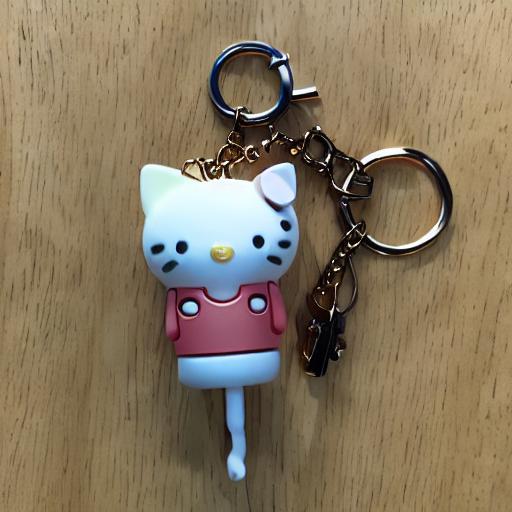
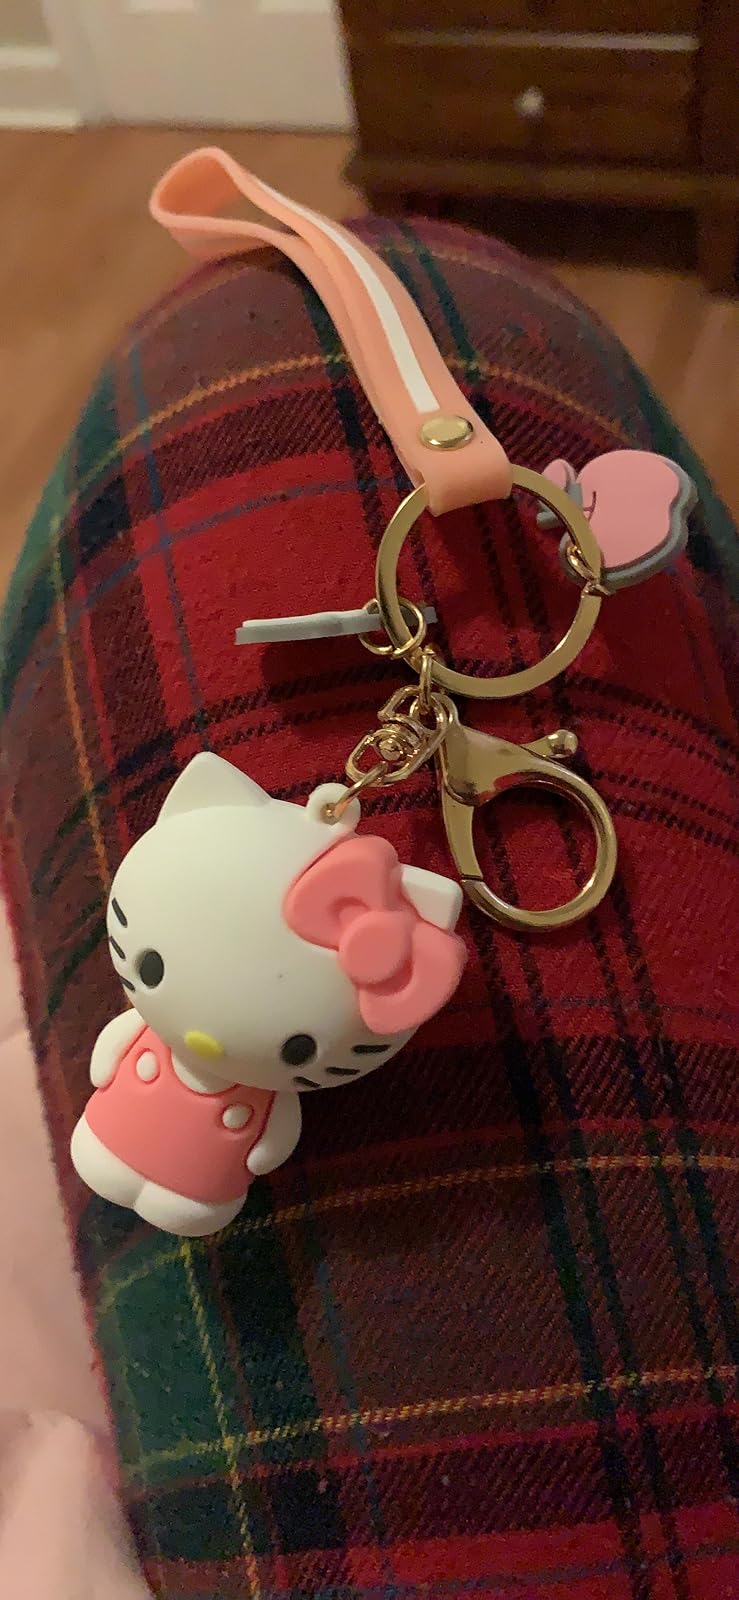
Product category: accessories_keychain
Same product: no